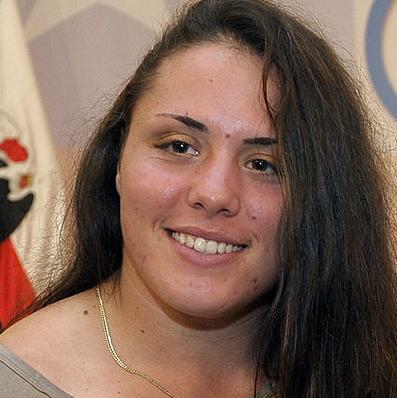
Age: 22